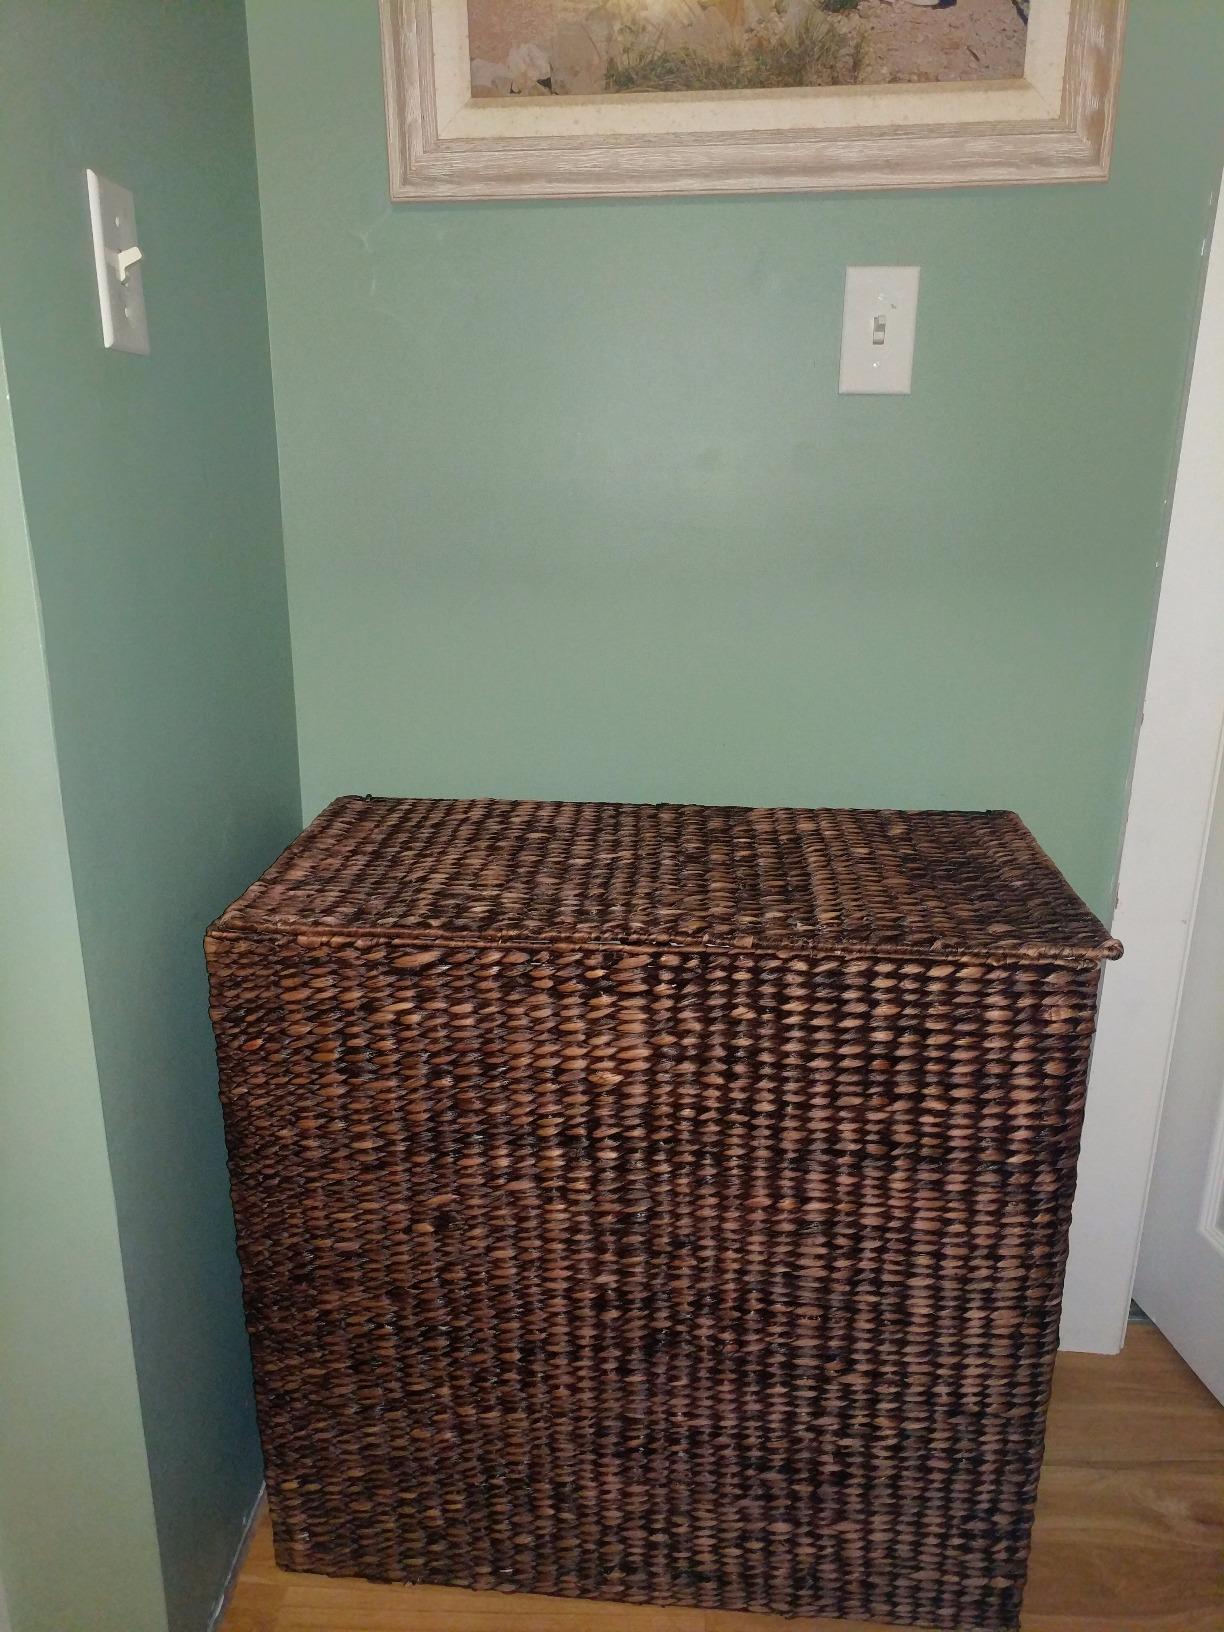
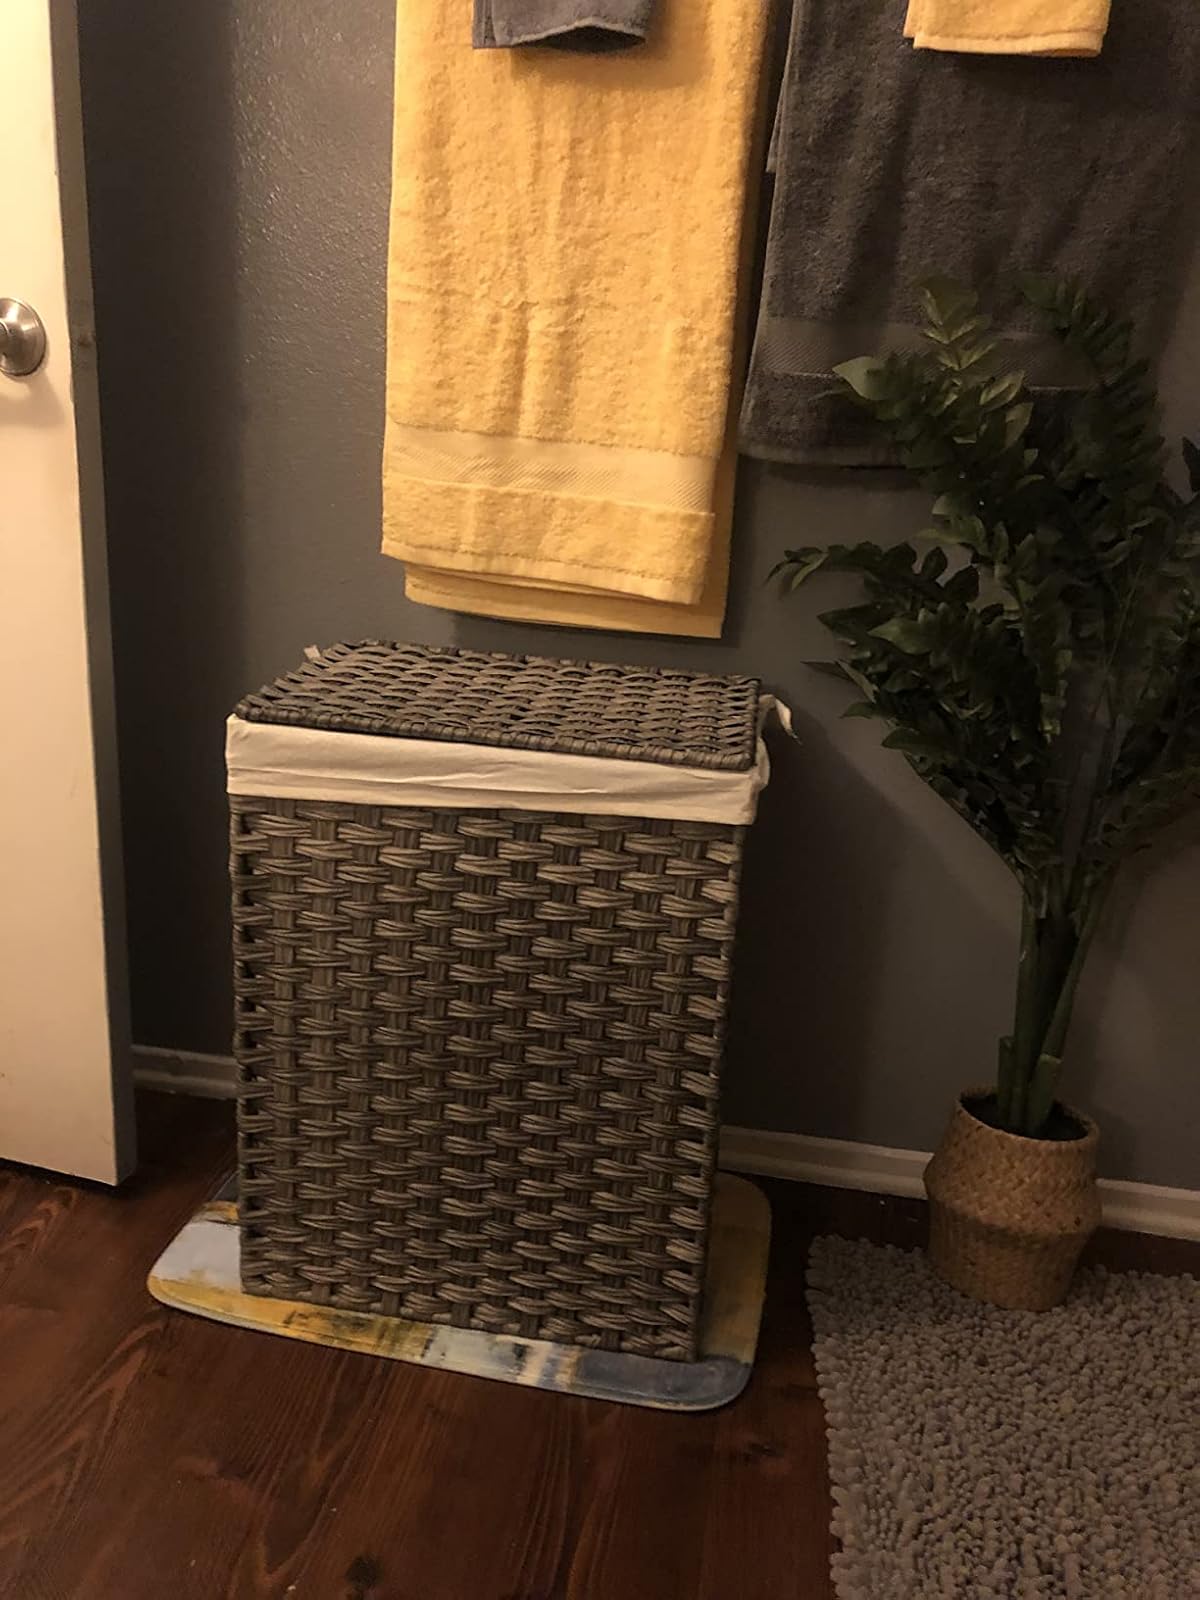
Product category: items_hamper
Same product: no